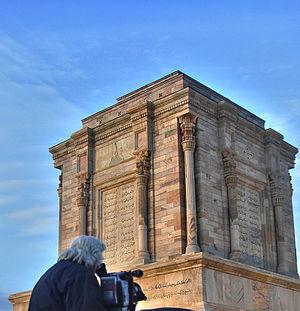
Le tombeau de Ferdowsi est un complexe funéraire composé d'une base de marbre blanche, et d'un édifice décoratif, érigé en l'honneur du poète perse Ferdowsî, situé à Tus en Iran, dans la province du Khorasan Razavi. Il a été construit au début des années 1930, sous le règne de Reza Shah, et utilise principalement des éléments de l'architecture Achéménide. La construction du mausolée ainsi que son design est un reflet de la culture, et de la situation géopolitique de l'Iran à l'époque. Cet article analyse en détail l'architecture de la tombe et de ses influences.